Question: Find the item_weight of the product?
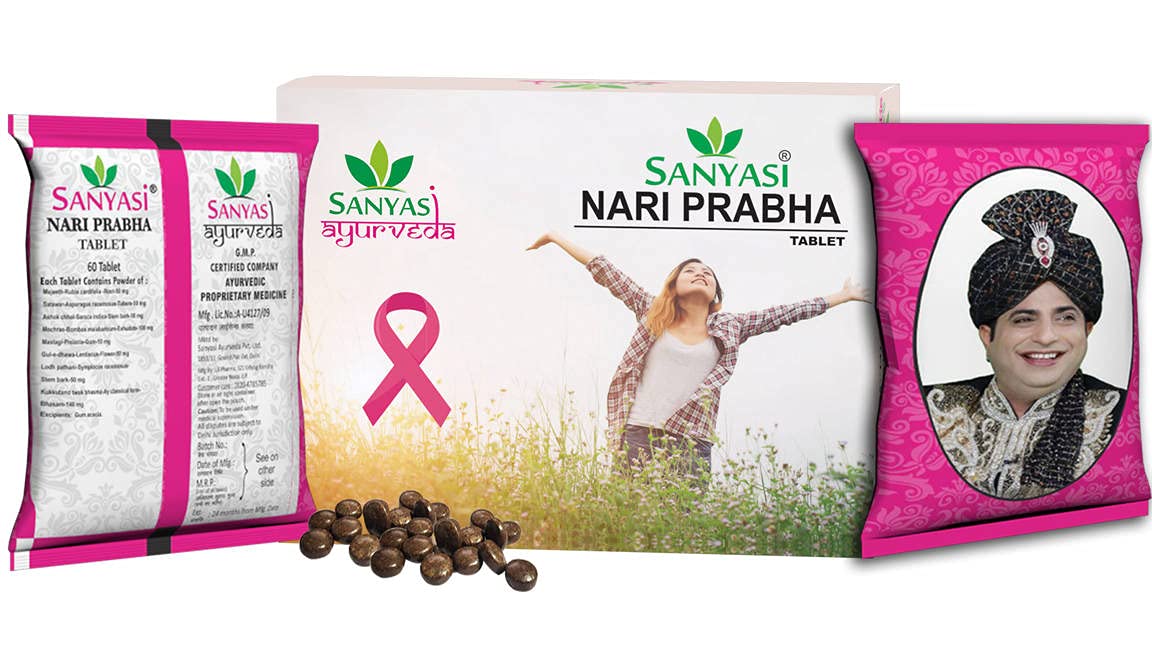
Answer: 10 kilogram